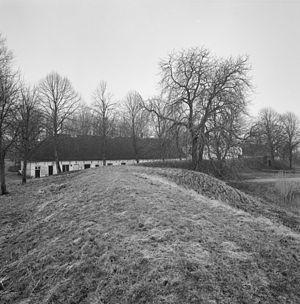
Fort de Wierickerschans Fort: Casernes, murs et la passerelle (à droite), vue du bastion nord This is an image of rijksmonument number 9769
Wierickerschans, est un fort faisant partie de la Ligne d'eau néerlandaise, situé dans l'ancienne commune de Bodegraven depuis le 1ᵉʳ janvier 2011 commune de Bodegraven-Reeuwijk, Pays-Bas. Le fort est construit en 1673 et converti en poudrière en 1747-1748.